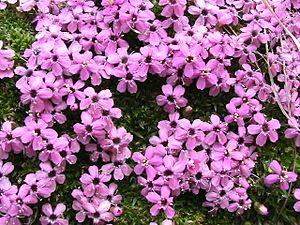
La flore des Pyrénées comporte environ 4 500 espèces, dont quelque 160 espèces endémiques. La répartition végétale dans les Pyrénées est influencée par un climat océanique à l'ouest et un méditerranéen à l'est, humide au nord, plus sec au sud auxquelles s'ajoutent les différents étages montagnards qui favorisent les forêts de feuillus à basse altitude, puis aux altitudes supérieures, des forêts de confères, au-delà de la limite supérieure de l'arbre des herbacées des alpages, et enfin les plantes de milieux rocailleuses et proches des névés à haute altitude